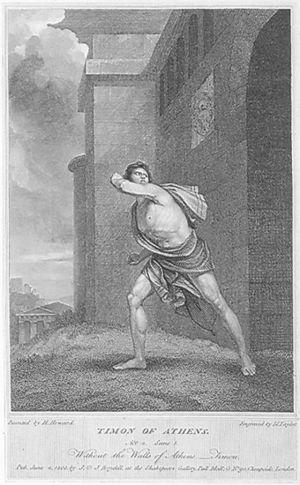
Timon d'Athènes dit le Misanthrope est un citoyen athénien de la Grèce antique à la misanthropie légendaire.
La Boydell Shakespeare Gallery est une entreprise éditoriale et une galerie d'art fondée en novembre 1786 par le graveur et marchand d'estampes John Boydell qui souhaitait développer une école anglaise de peinture d'histoire. Boydell avait entrepris de produire une édition illustrée des œuvres complètes de William Shakespeare, mais la galerie d’exposition londonienne qui exposait les projets originaux s’avéra le volet le plus populaire de toute l’entreprise.